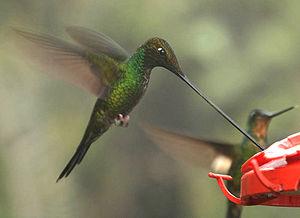
Le Colibri porte-épée est une espèce d'oiseaux de la famille des Trochilidae, la seule représentante du genre Ensifera.